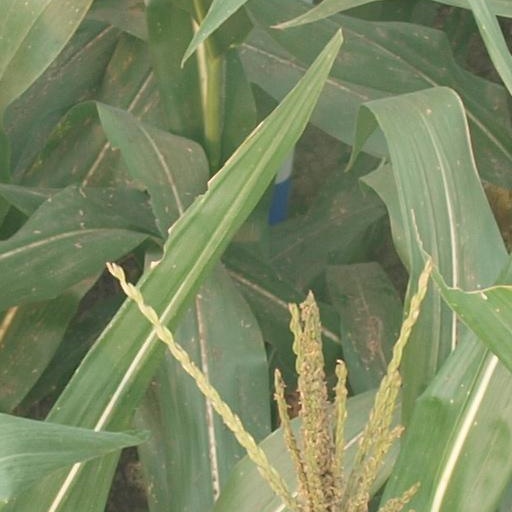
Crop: maize; corn